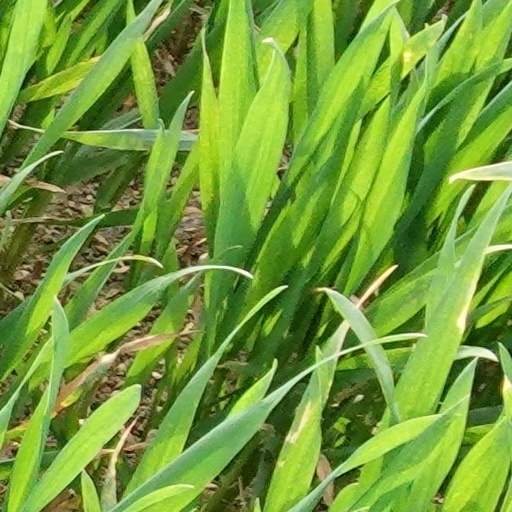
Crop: wheat